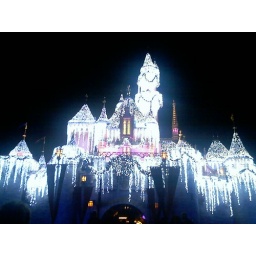
Disneyland has decorated the castle in blue and white LED lights. It is spectacular and so breathtaking.